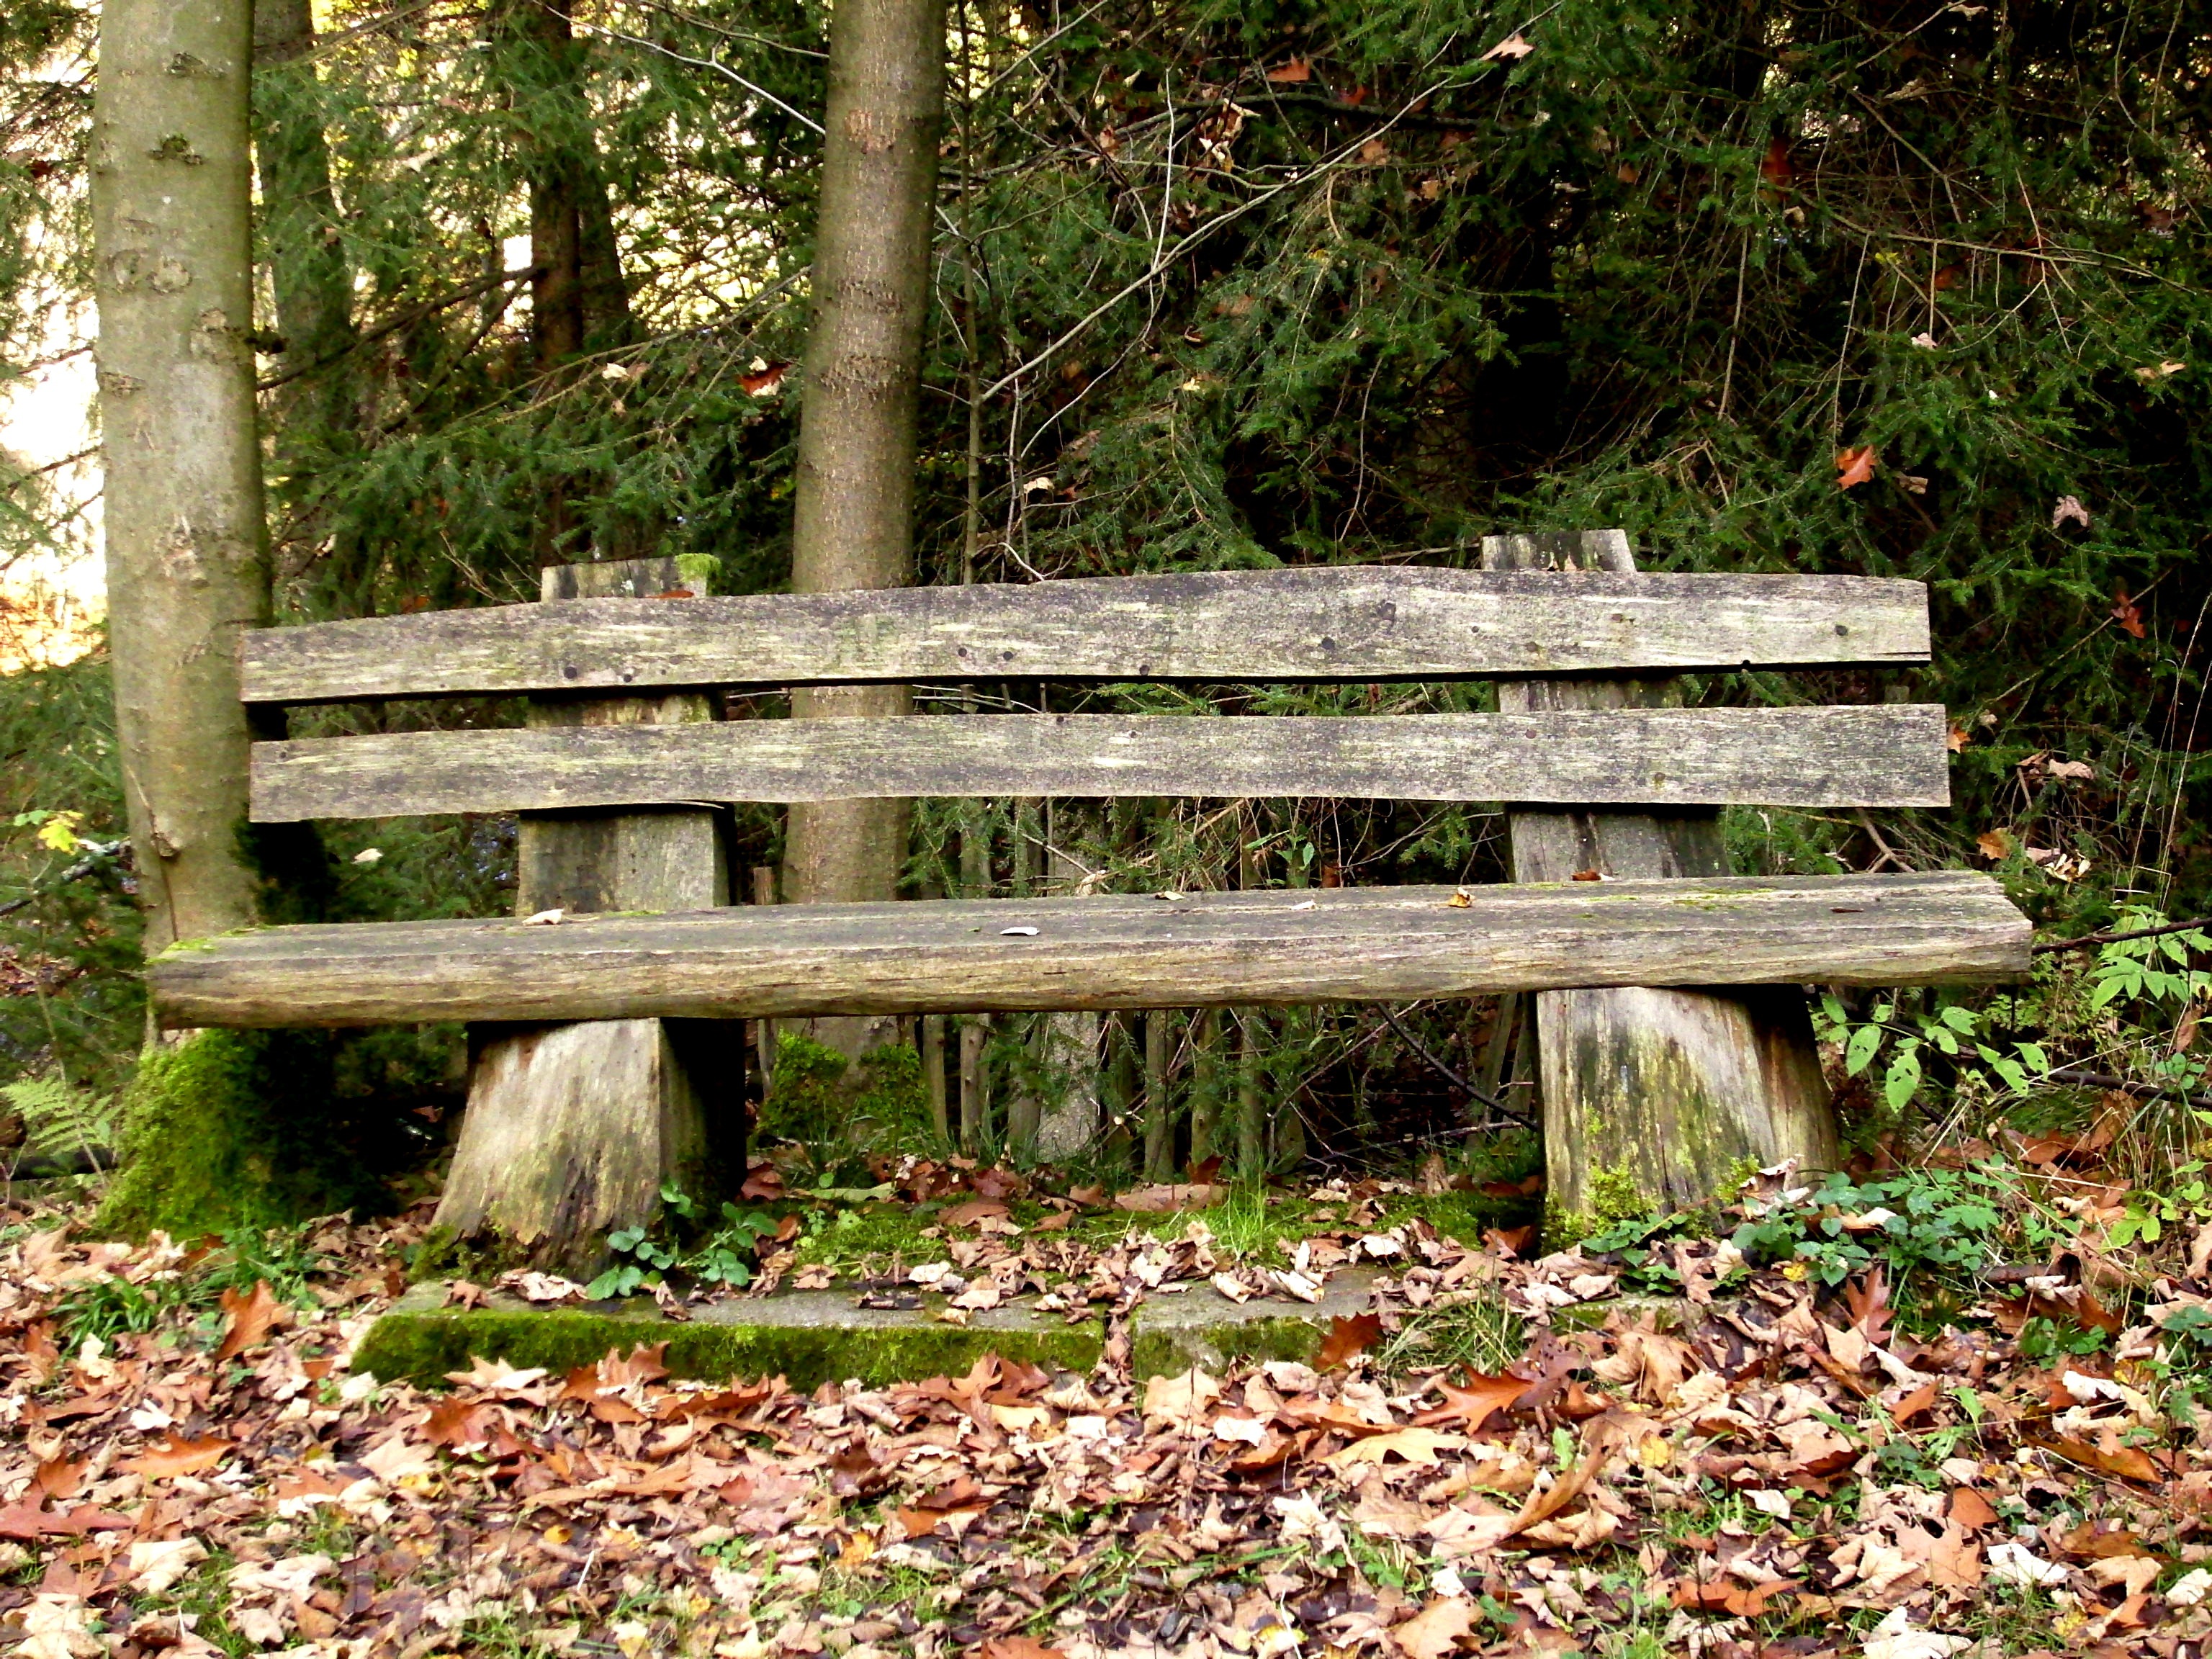
tree, nature, forest, grass, wood, bench, leaf, flower, seat, trunk, green, autumn, botany, rest, furniture, wooden bench, bank, woodland, habitat, click, old wood bench, natural environment, woody plant